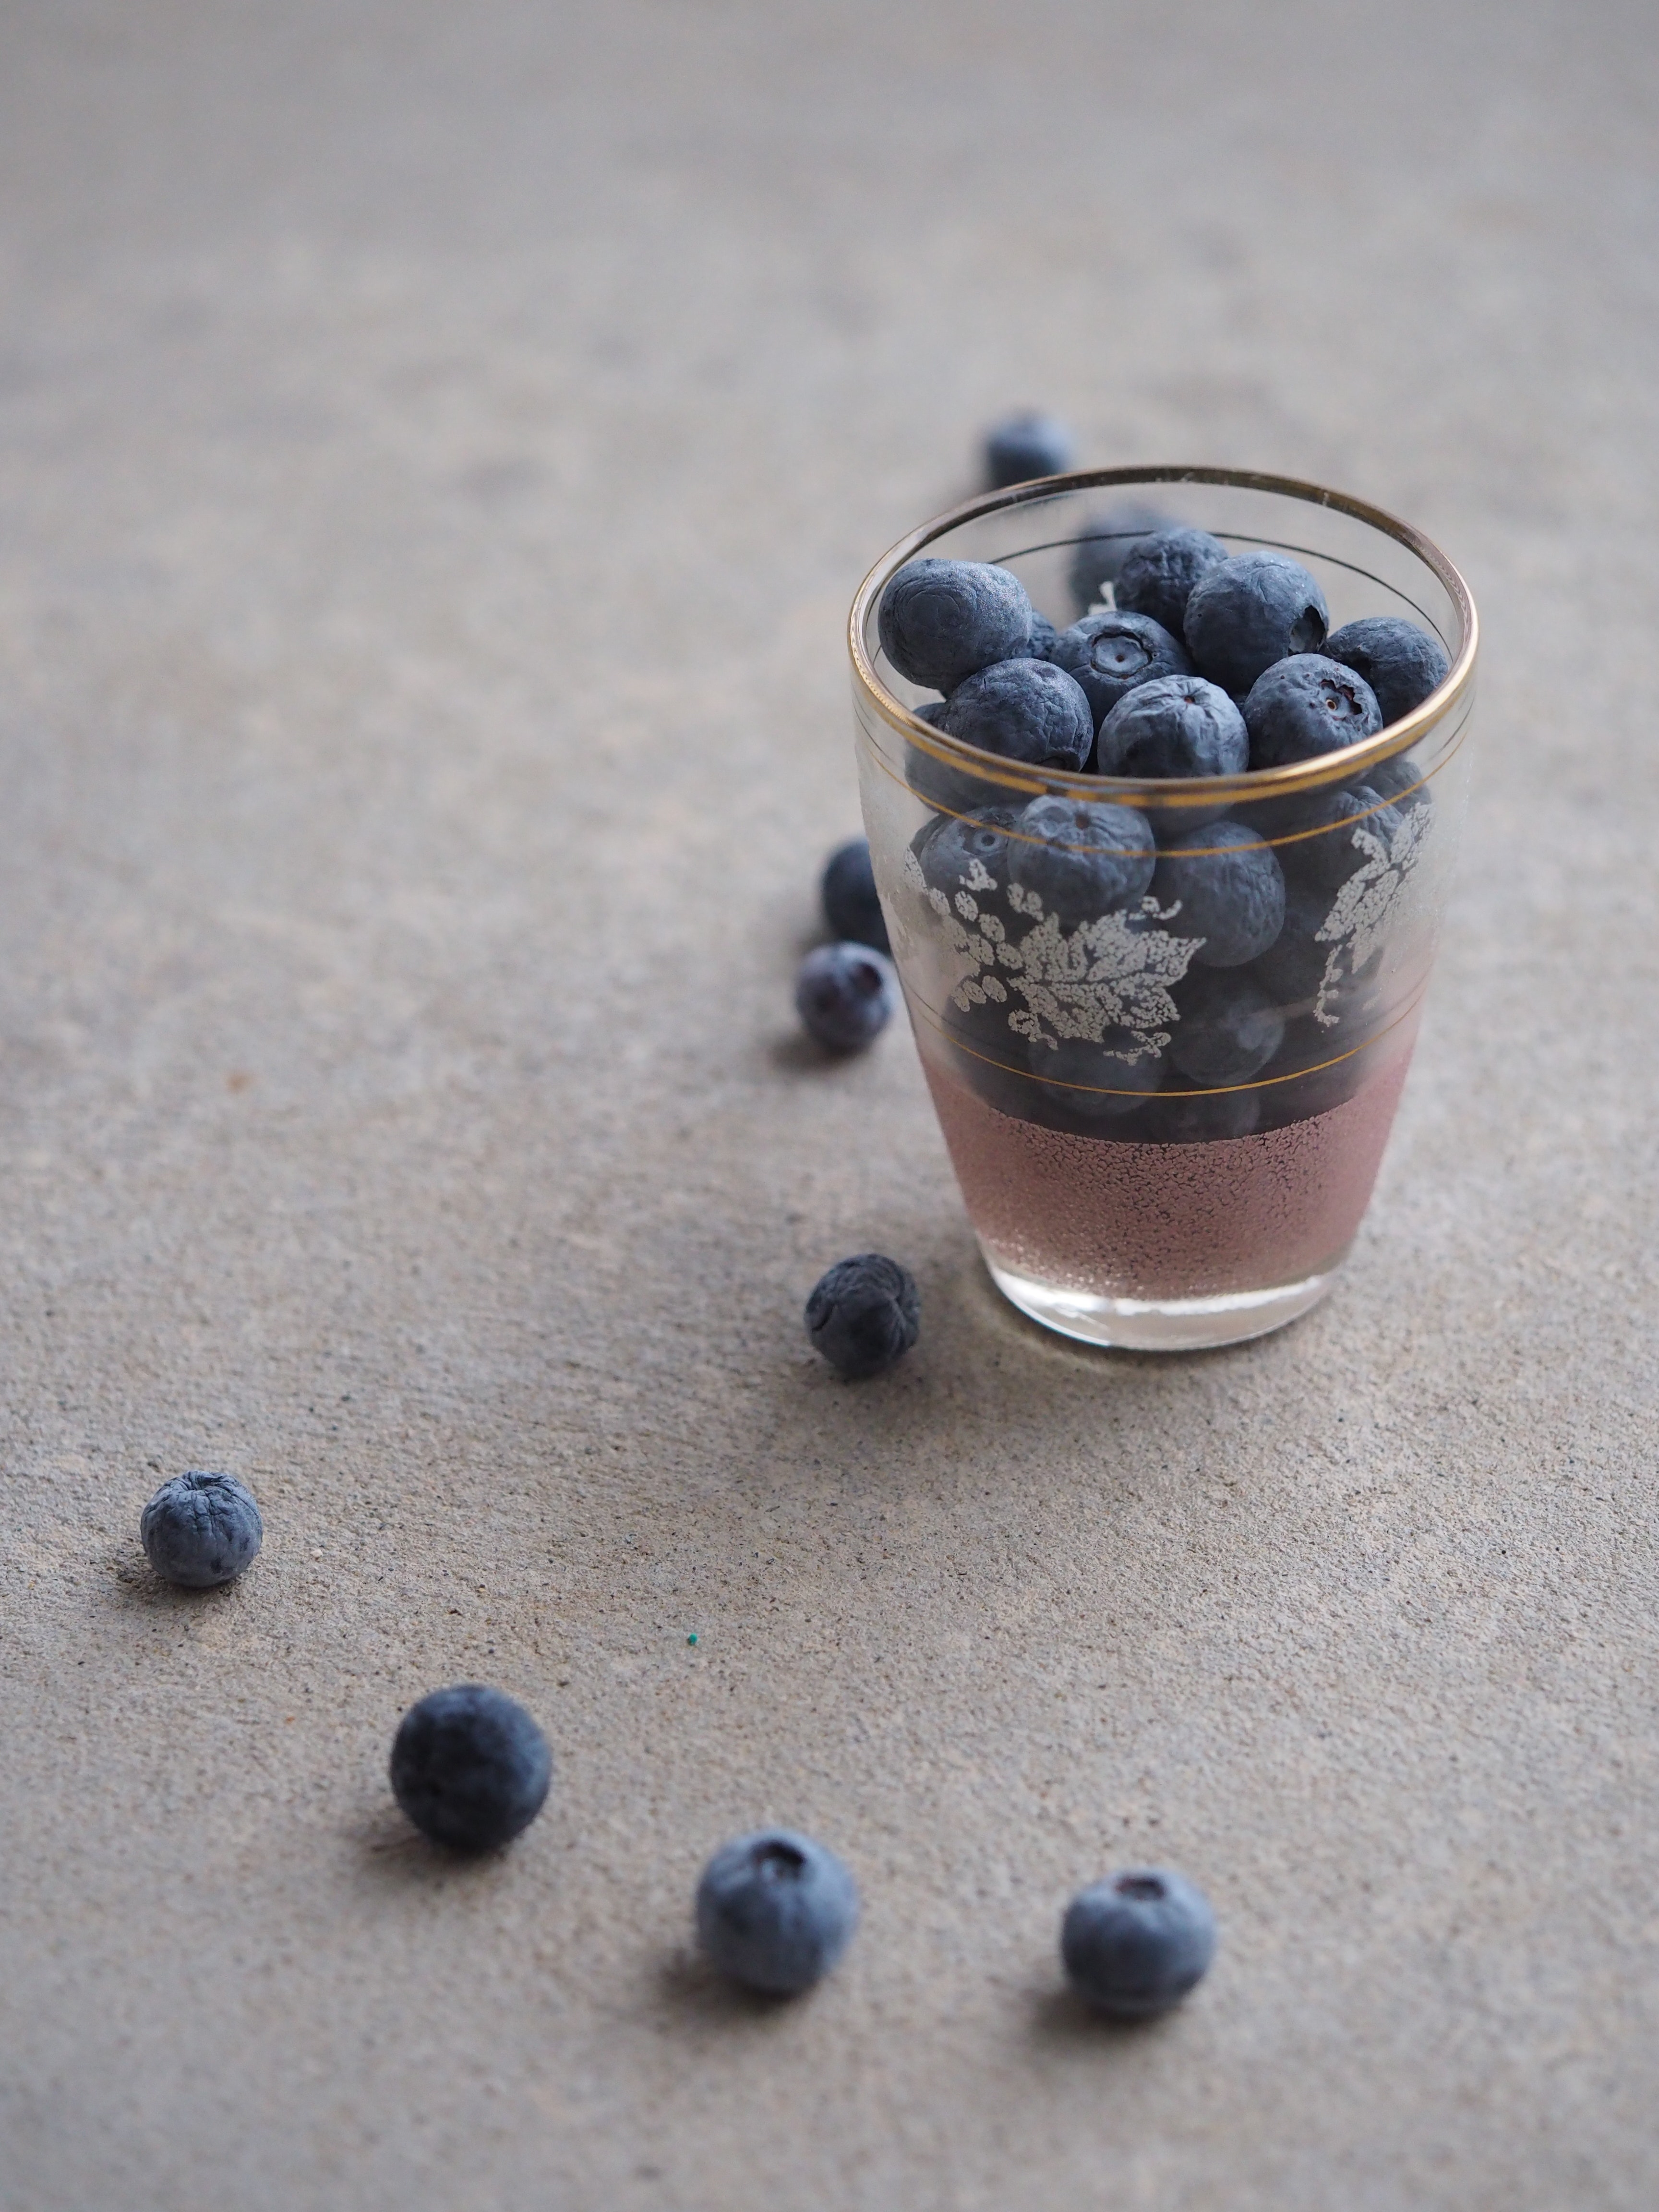
food, blueberry, bilberry, superfood, fruit, juniper berry, plant, berry, prunus spinosa, cuisine